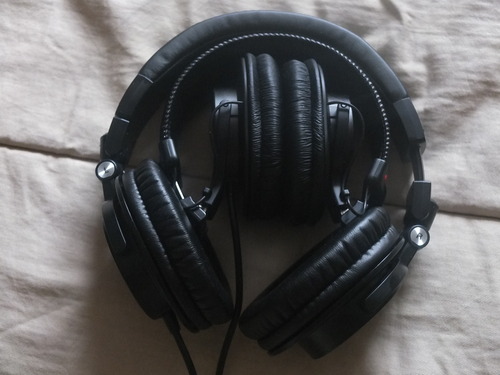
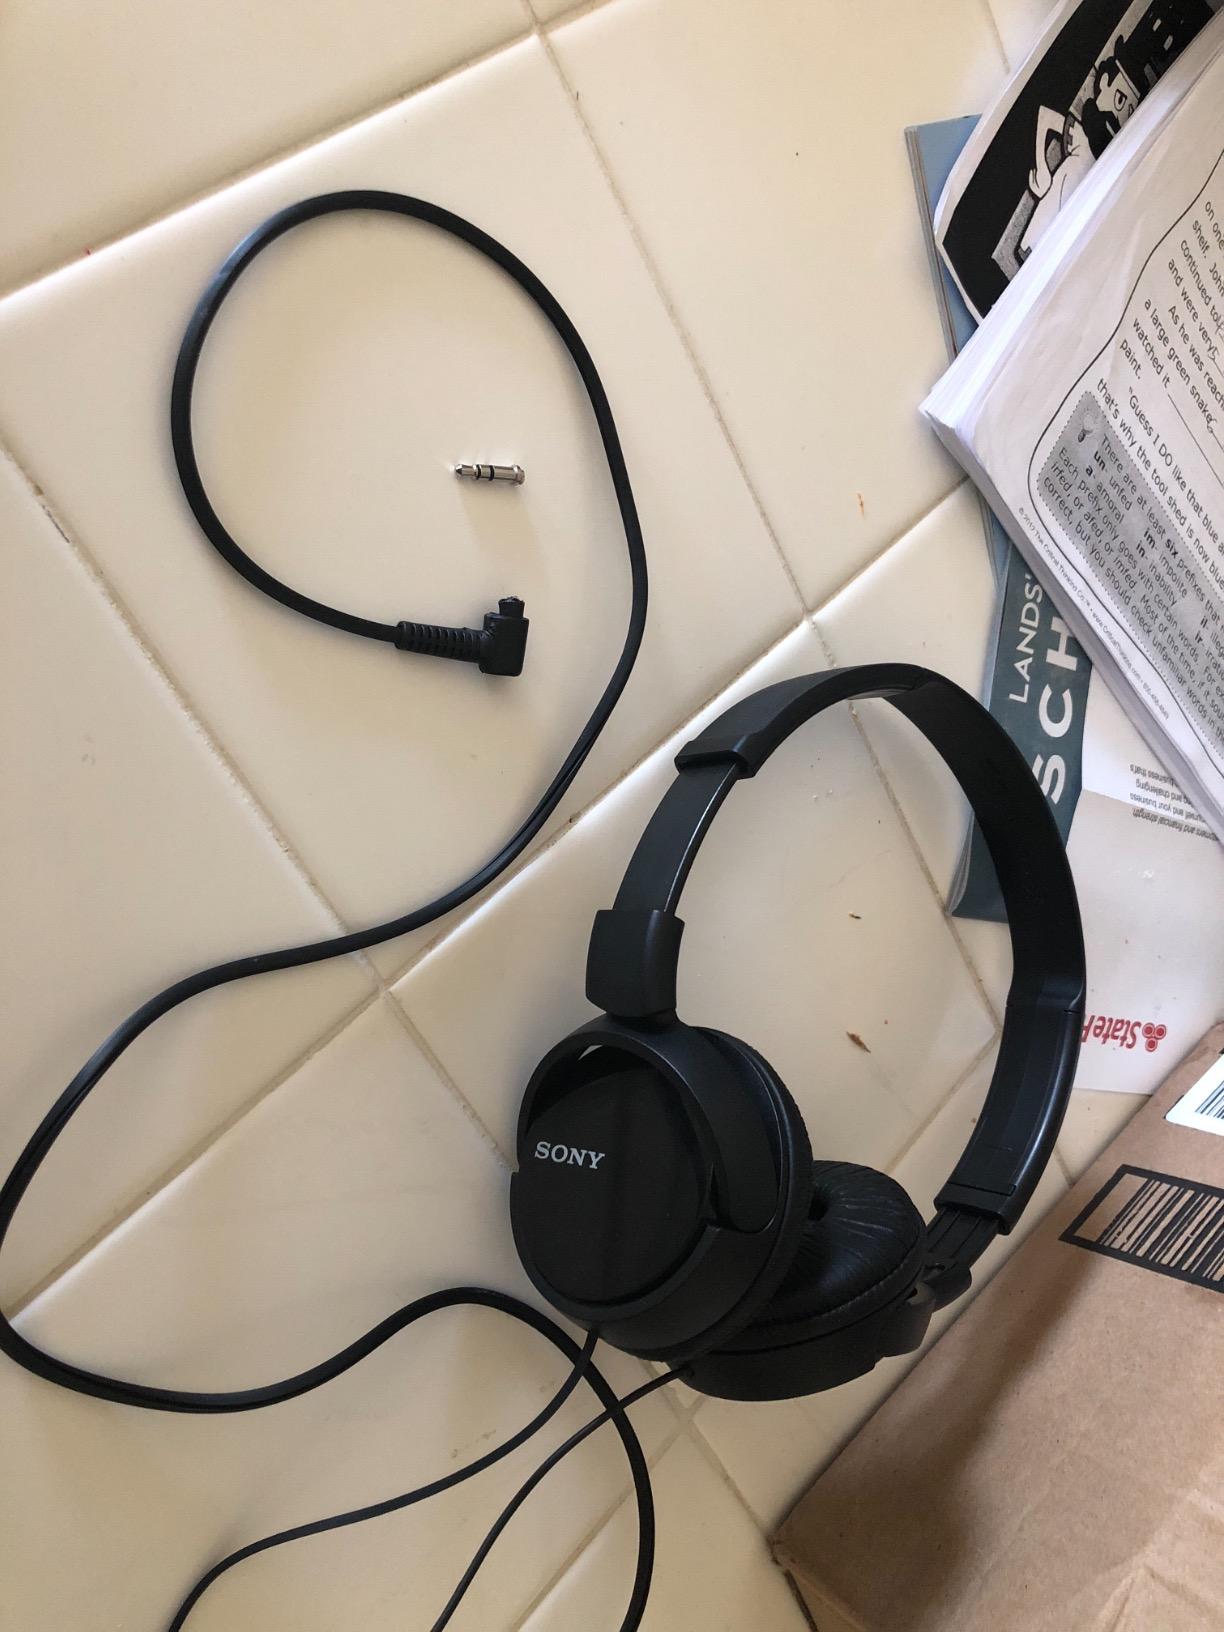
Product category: headphones
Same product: no